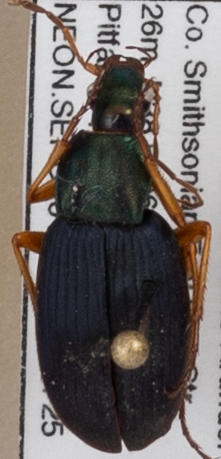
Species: Chlaenius aestivus
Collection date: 2019-07-25
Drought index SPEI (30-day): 0.074
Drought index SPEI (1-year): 1.69
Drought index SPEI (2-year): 1.69